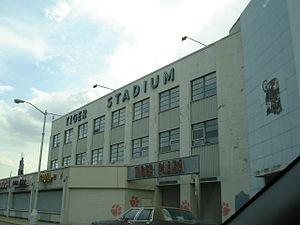
Le Tiger Stadium était un stade de baseball situé dans le quartier historique de Corktown à Détroit, au Michigan.